Museum Replicas Ltd

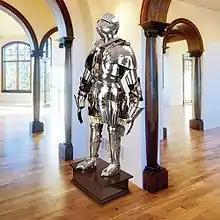
Gothic Suit of Armor, hand forged by Windlass Steelcrafts, is made of 18 gauge steel. Complete with full skeletal body and decorative skirt and leather straps. It comes with wooden pedestal making this piece stand approximately 6-1/2 feet tall!

In 1985, Hank Reinhardt (American author, armorer and medieval weaponry authority) came together with Atlanta Cutlery Corp (ACC) founder Bill Adams to expand ACC knife offerings to affordable medieval swords and related historical weapons, armor and accessories. On a trip to Europe they discovered the Del Tin brothers in Italy producing historically researched and accurate swords at prices that they considered relatively affordable. Over the next decade MRL focused on historical edged weapons like daggers, maces, axes, pole arms, helmets, armor, shields and period clothing. The firm produced various replicas, many made and tested by Reinhardt himself. In 1995 ACC founder Bill Adams eventually retired and the company was sold to its primary supplier of parts and blades - Windlass Steelcrafts - the largest sword maker in the world.